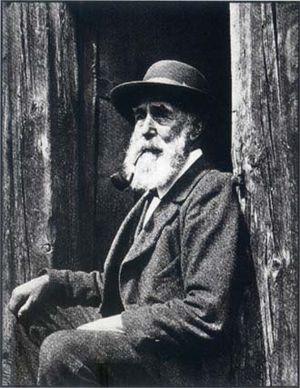
Le guide Melchior Anderegg à 68 ans
Melchior Anderegg, né le 28 mars 1828 à Zaun près de Meiringen et mort le 8 décembre 1914 à Hausen près de Meiringen, est un alpiniste et guide suisse qui a réalisé plusieurs premières ascensions dans les Alpes, parfois avec son cousin Jakob Anderegg.